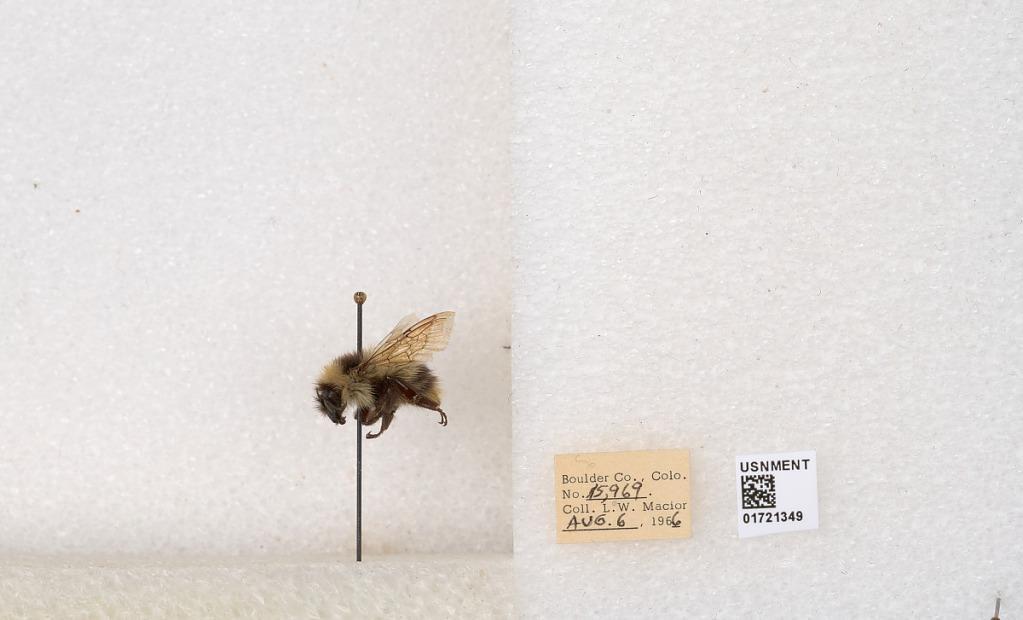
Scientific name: Bombus kirbyellus
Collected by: L. Macior
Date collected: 1966-8-6
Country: United States
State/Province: Colorado
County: Boulder
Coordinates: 40.0925, -105.358